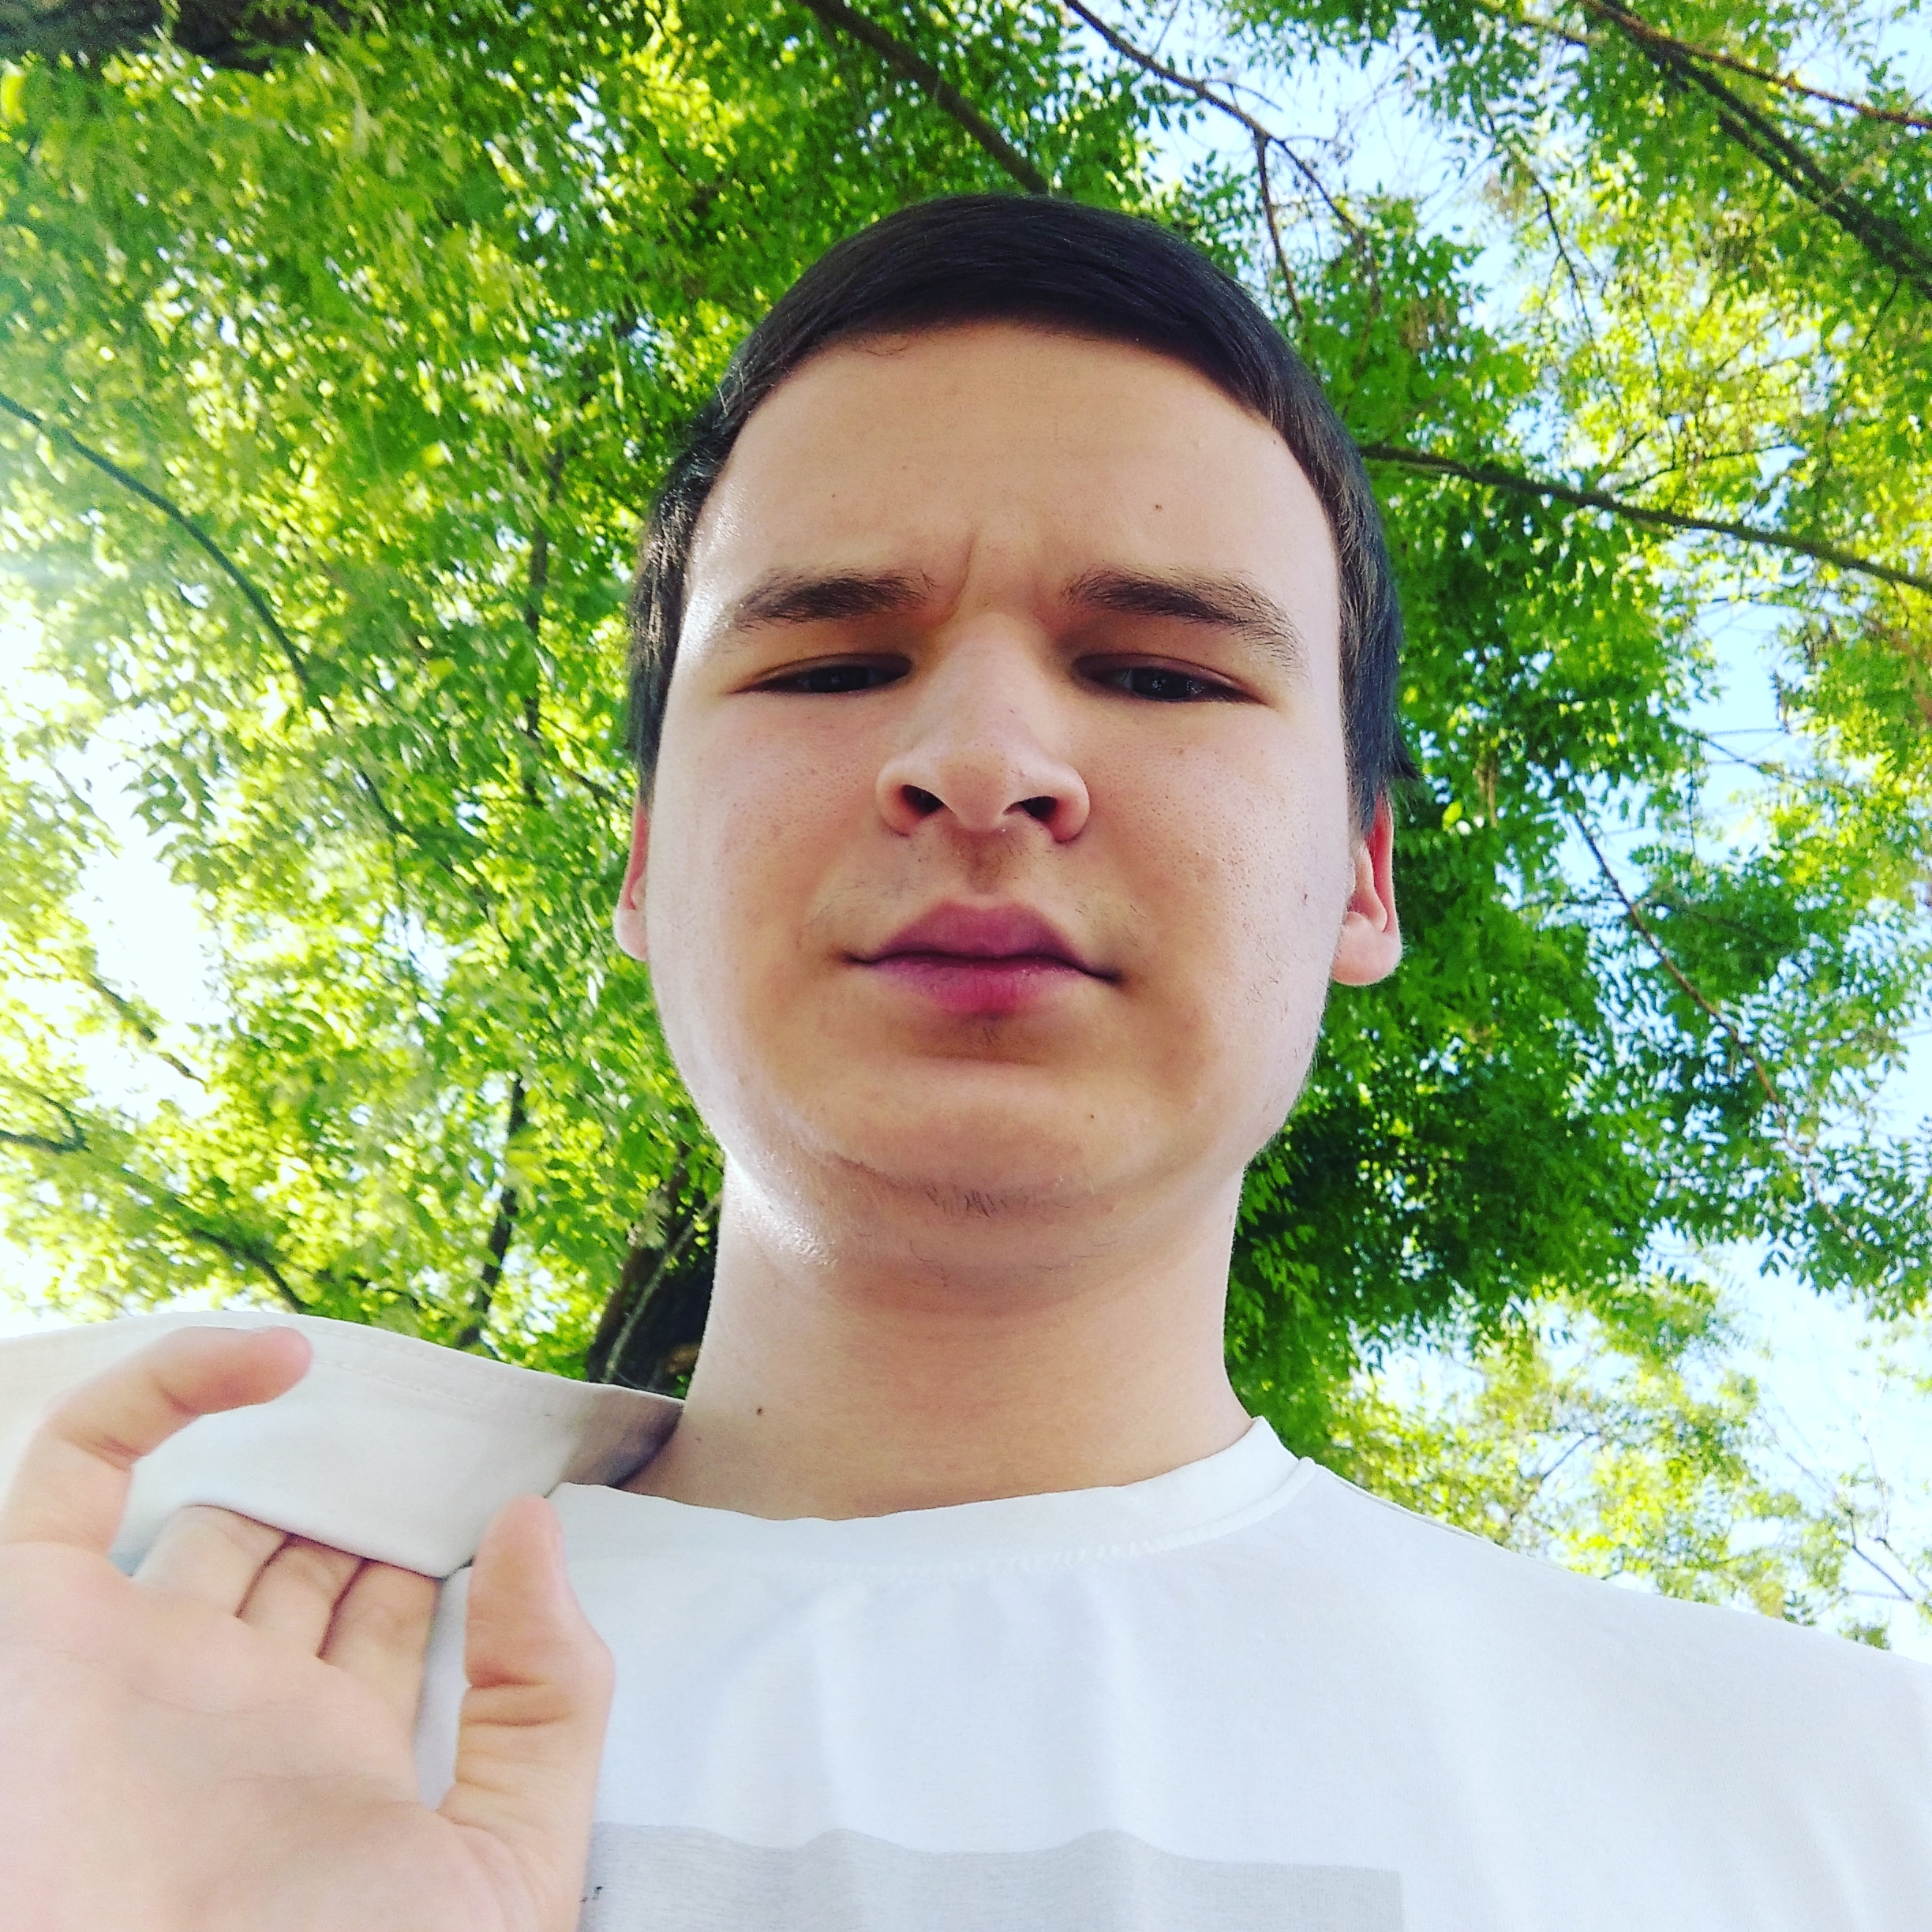
boy, forehead, lip, chin, eyebrow, human, eyelash, neck, jaw, sleeve, happy, gesture, tree, eyewear, t shirt, chest, grass, street fashion, thumb, selfie, jewellery, leisure, portrait photography, fun, child, sportswear, buzz cut, top, bracelet, facial hair, vacation